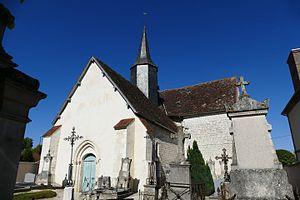
L'église de la Nativité de Notre-Dame au Pavillon-Sainte-Julie (Aube, Champagne-Ardenne, France).
Le Pavillon-Sainte-Julie est une commune française, située dans le département de l'Aube en région Grand Est.
L'église de la Nativité-de-la-Vierge est une église située à Le Pavillon-Sainte-Julie, en France.